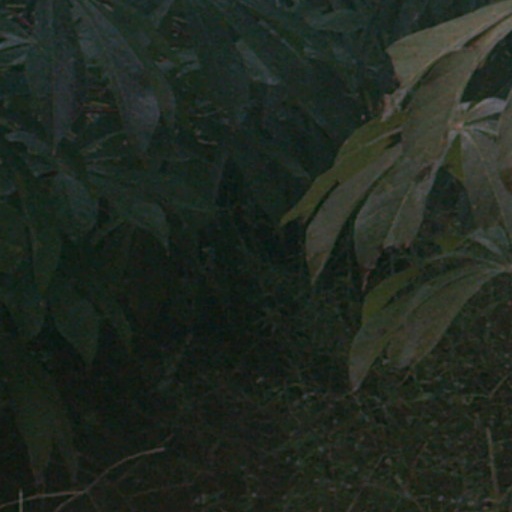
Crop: cassava